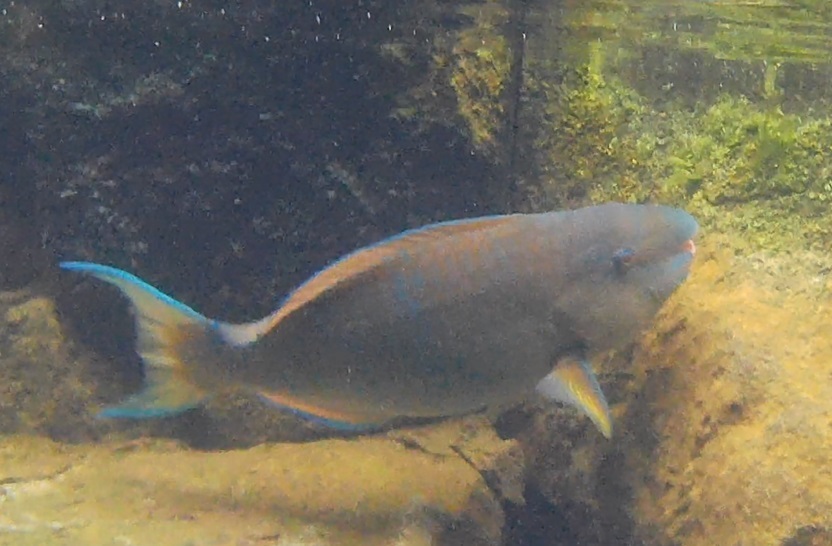
Scarus ghobban (Blue-barred Parrotfish)